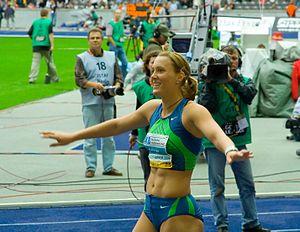
Kirsten Bolm, né le 4 mars 1975 à Frechen, est une athlète allemande, pratiquant le 100 mètres haies.